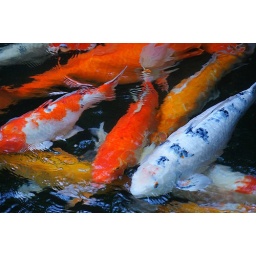
The fish pond in the butterfly park - KL, Malaysia